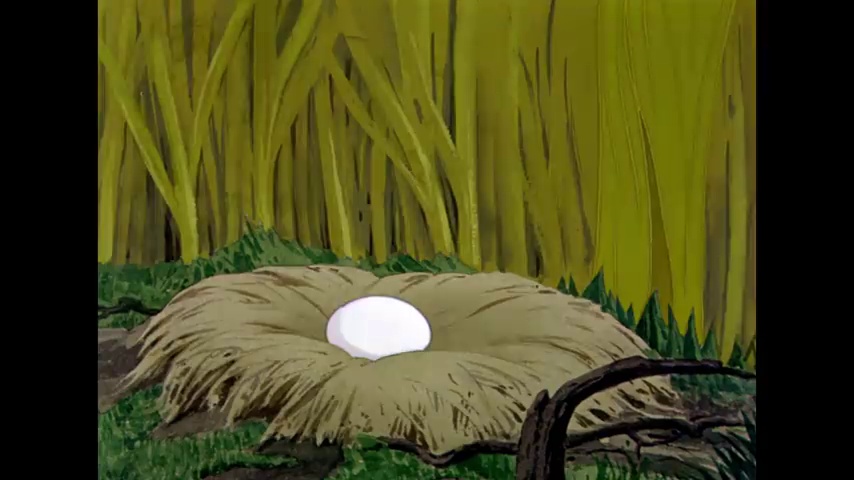
Portrait style: Cartoon Portrait